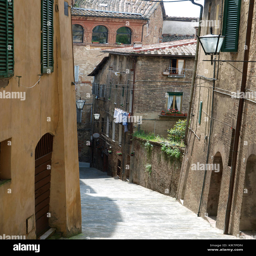
the picturesque streets of the historic center